Bato, Camarines Sur

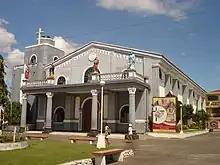
Bato Catholic Church

Natural resources include clams, pearls, local shrimps, tabios, and tilapia, particularly within Lake Bato; forest products such as anahaw leaves and local bamboo; non-metallic mineral resources such as white clay among others.